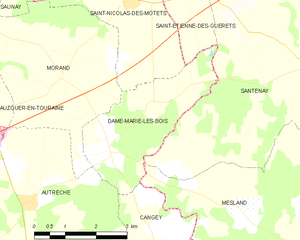
Dame-Marie-les-Bois est une commune française située dans le département d'Indre-et-Loire, en région Centre-Val de Loire.